Morgan Schneiderlin

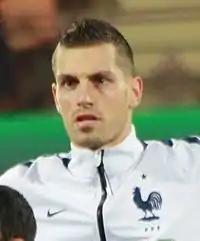
Schneiderlin with France in 2014

Morgan Fernand Gérard Schneiderlin (born 8 November 1989) is a French former professional footballer who played as a defensive midfielder.